Philippine Revolution

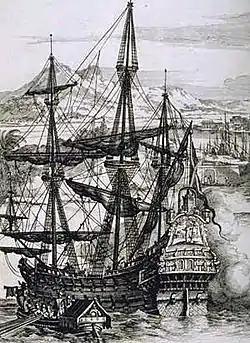
The Manila-Acapulco Trade was carried in galleons for two and a half centuries

Before the opening of Manila to foreign trade, the Spanish authorities discouraged foreign merchants from residing in the colony and engaging in business. The royal decree of February 2, 1800, prohibited foreigners from living in the Philippines. as did the royal decrees of 1807 and 1816. In 1823, Governor-General Mariano Ricafort promulgated an edict prohibiting foreign merchants from engaging in retail trade and visiting the provinces for the purpose of trading. It was reissued by Governor-General Luis Lardizábal in 1840. A royal decree issued in 1844 prohibited foreigners from traveling to the provinces under any pretext whatsoever, and in 1857, several anti-foreigner laws were renewed.